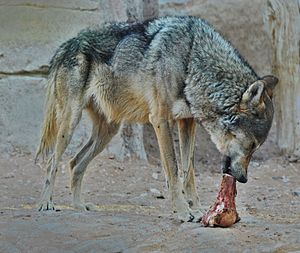
Saudi-Arabien / Natur / Fauna
Ulven er udbredt i Saudi-Arabien, her dog et zoo-eksemplar.
Saudi-Arabien, officielt Kongeriget Saudi-Arabien, er et land i Mellemøsten og det største land på den Arabiske Halvø.